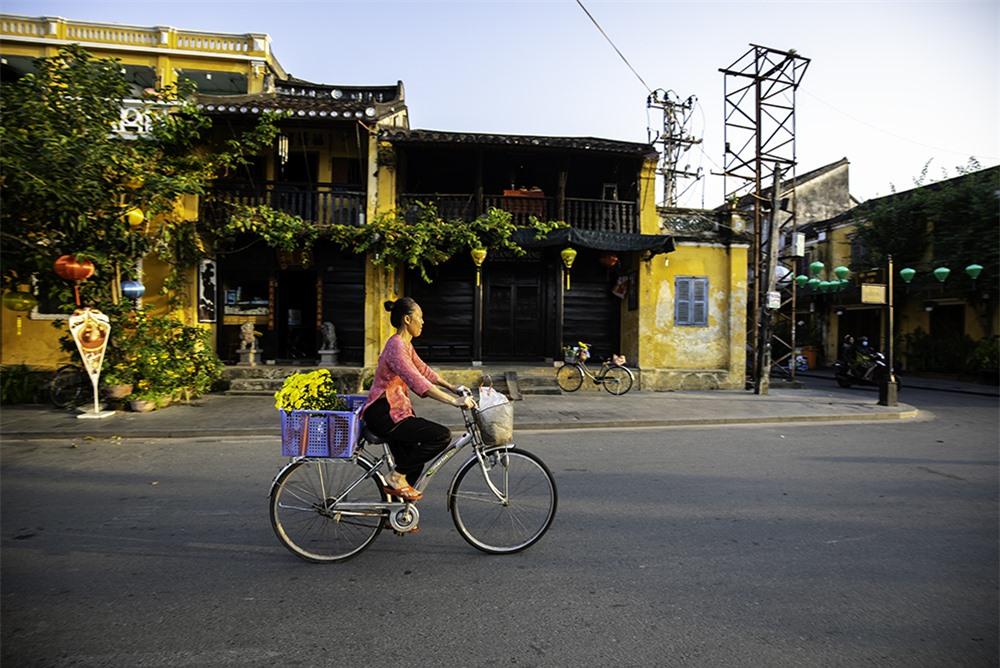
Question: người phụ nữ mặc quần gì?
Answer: quần dài đen